2024 Rochdale by-election

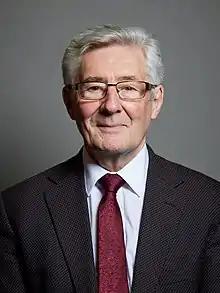
Sir Tony Lloyd served as the MP for Rochdale from 2017 until his death in 2024.

Tony Lloyd was elected Member of Parliament (MP) for the constituency in the 2017 general election, and was re-elected in the 2019 general election. He had previously been a Labour MP between 1983 and 2012, the interim Mayor of Greater Manchester from 2015 to 2017, and Minister of State for Foreign Affairs under Prime Minister Tony Blair from 1997 to 1999.